List of birds of Brazil

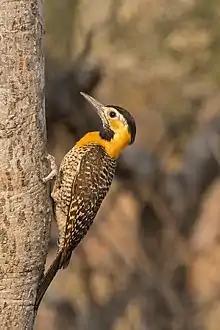
Campo flicker

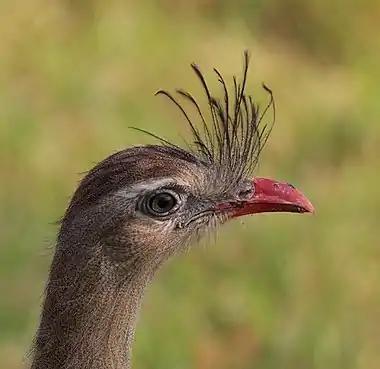
Red-legged seriema

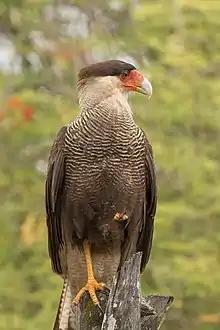
(Southern) crested caracara

Woodpeckers are small to medium-sized birds with chisel-like beaks, short legs, stiff tails, and long tongues used for capturing insects. Some species have feet with two toes pointing forward and two backward, while several species have only three toes. Many woodpeckers have the habit of tapping noisily on tree trunks with their beaks.